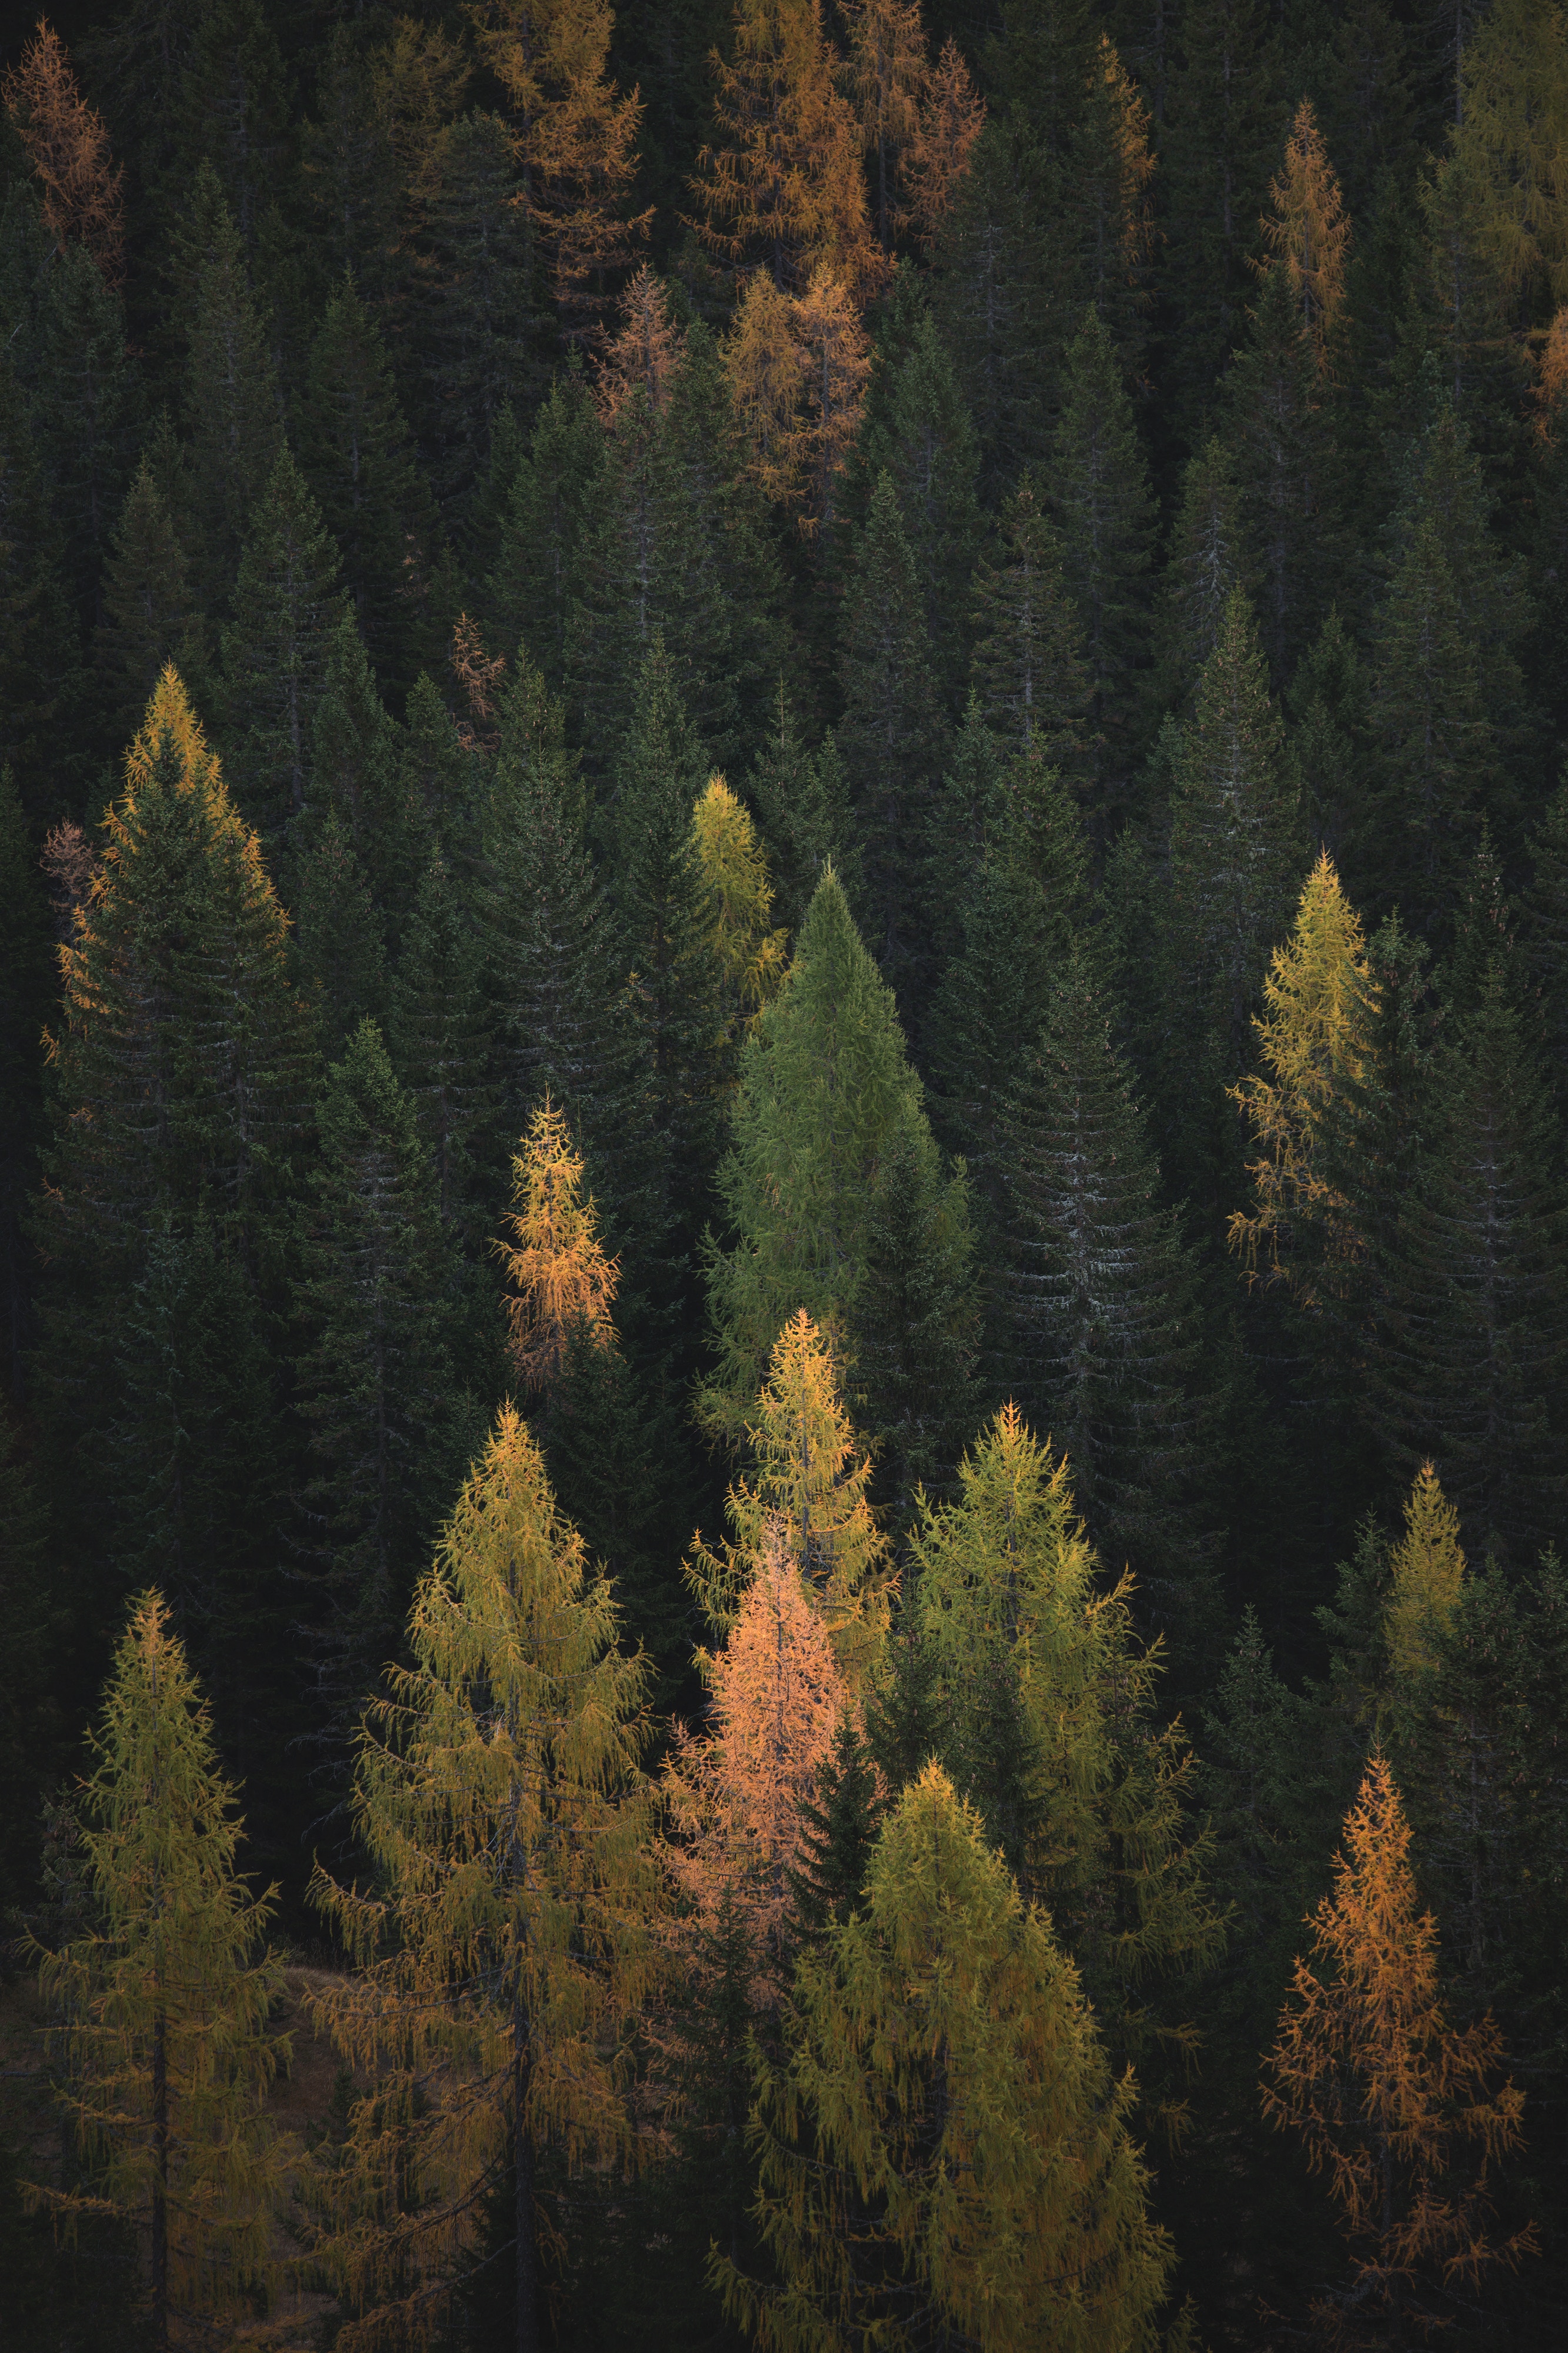
tree, ecosystem, nature, temperate broadleaf and mixed forest, spruce fir forest, woody plant, leaf, vegetation, forest, tropical and subtropical coniferous forests, wilderness, temperate coniferous forest, autumn, larch, sky, conifer, pine family, biome, spruce, atmosphere, morning, fir, landscape, sunlight, deciduous, evergreen, national park, woodland, pine, plant, computer wallpaper, mountain, old growth forest